One Night (2005 film)

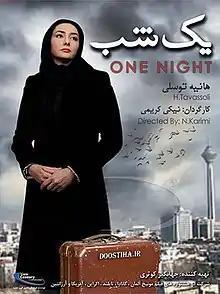
Film poster

One Night is a 2005 Iranian film. It was the directorial debut of Niki Karimi.